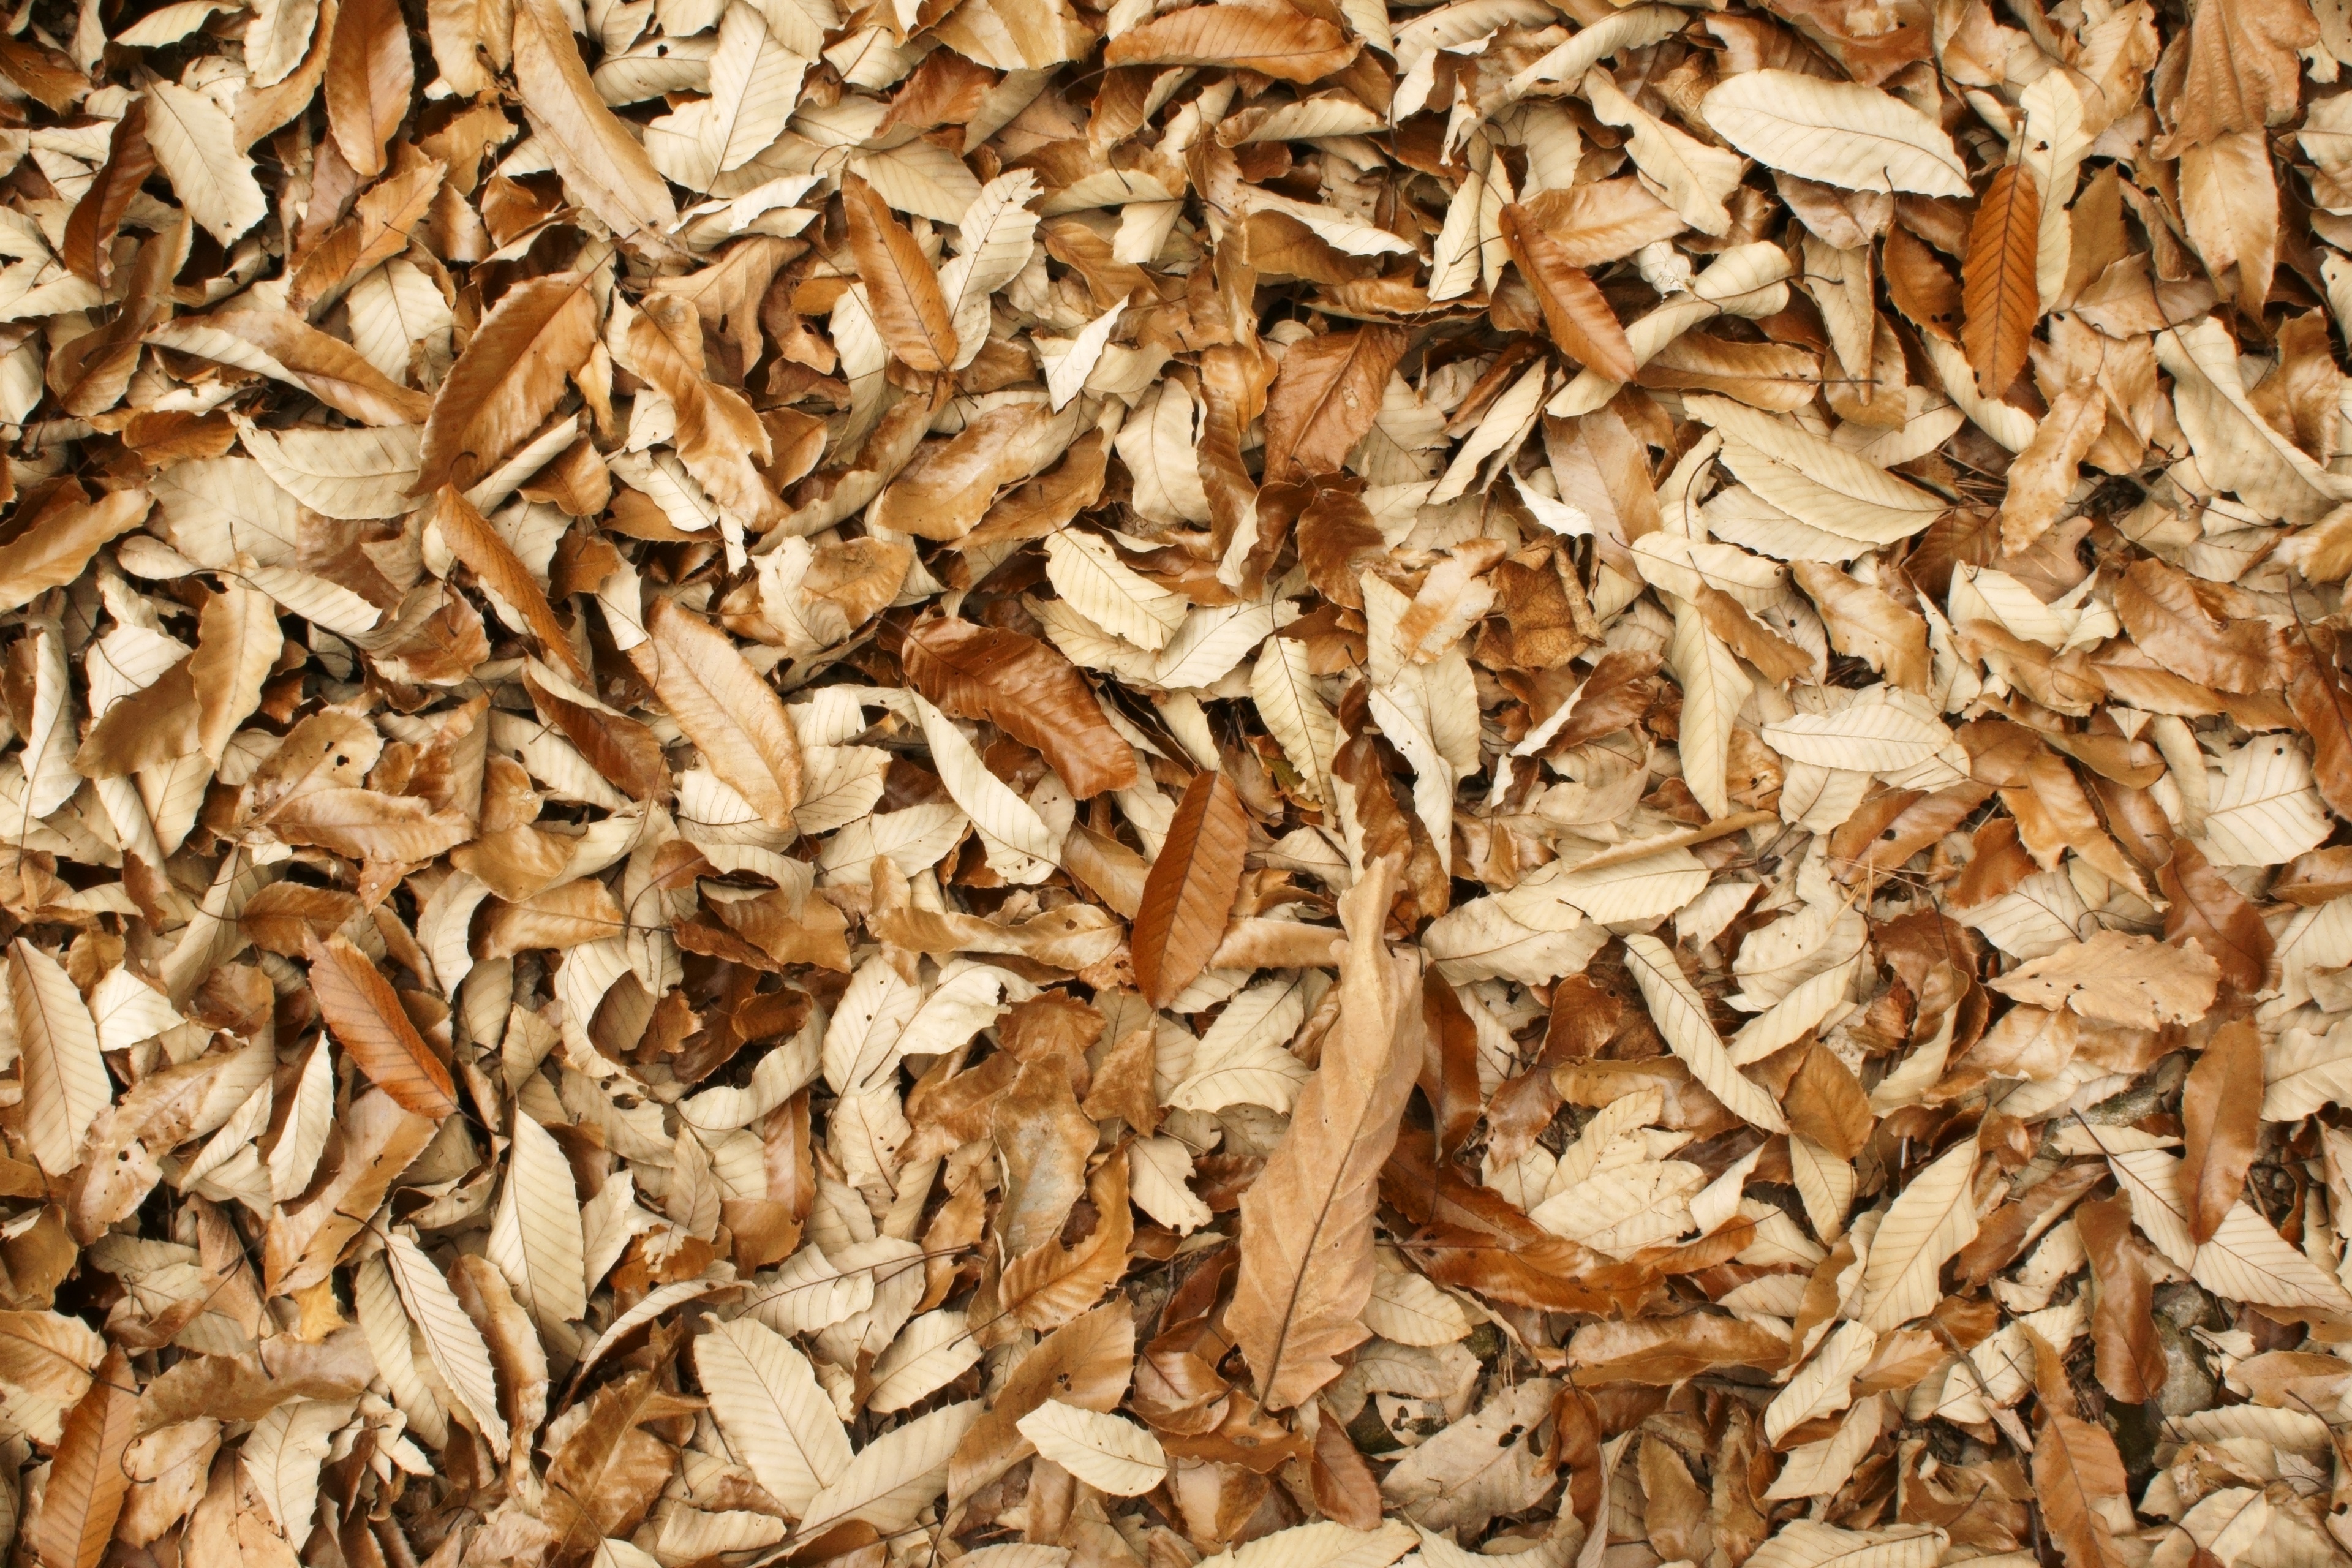
nature, plant, wood, texture, leaf, meal, food, produce, crop, autumn, brown, breakfast, plants, leaves, background, flavor, the leaves, husk, sunflower seed, grass family